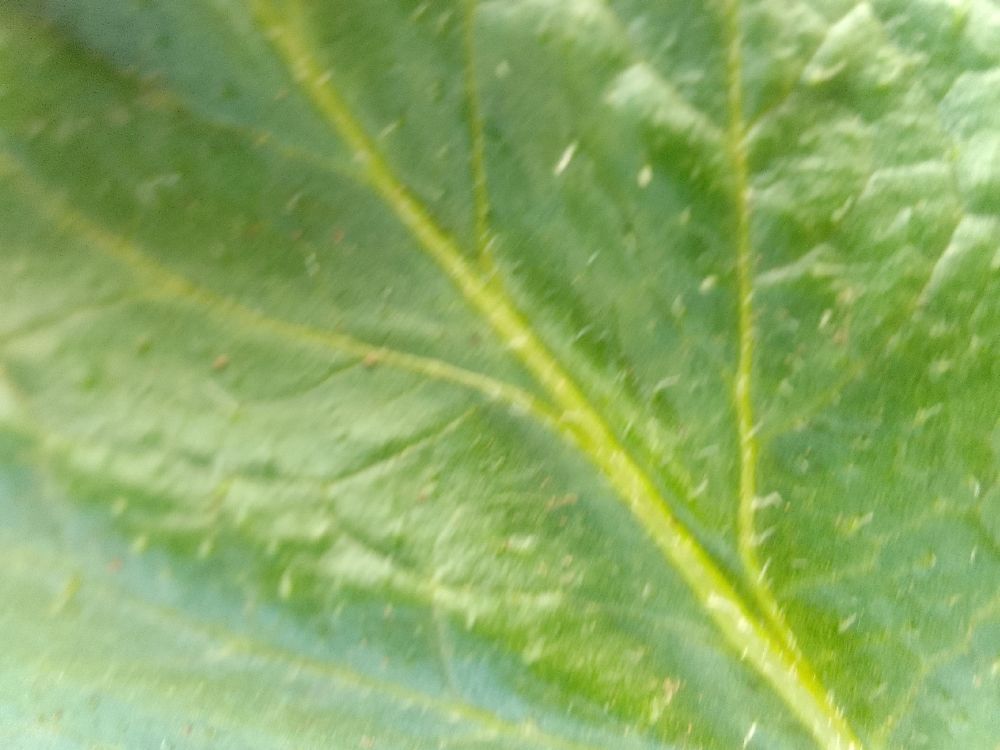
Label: Healthy